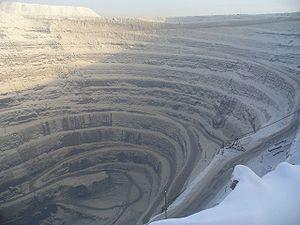
Un diatrème est une cheminée volcanique emplie de brèches volcaniques dues à des explosions. Ces explosions sont généralement la conséquence d'une vaporisation brutale d'eaux phréatiques lors de leur mise en contact avec des laves ascendantes. Le débouché à la surface apparaît soit comme cratère d'explosion de type maar, soit comme un cône de tuf volcanique. Le produit résultant peut aussi être une roche du type pépérite.